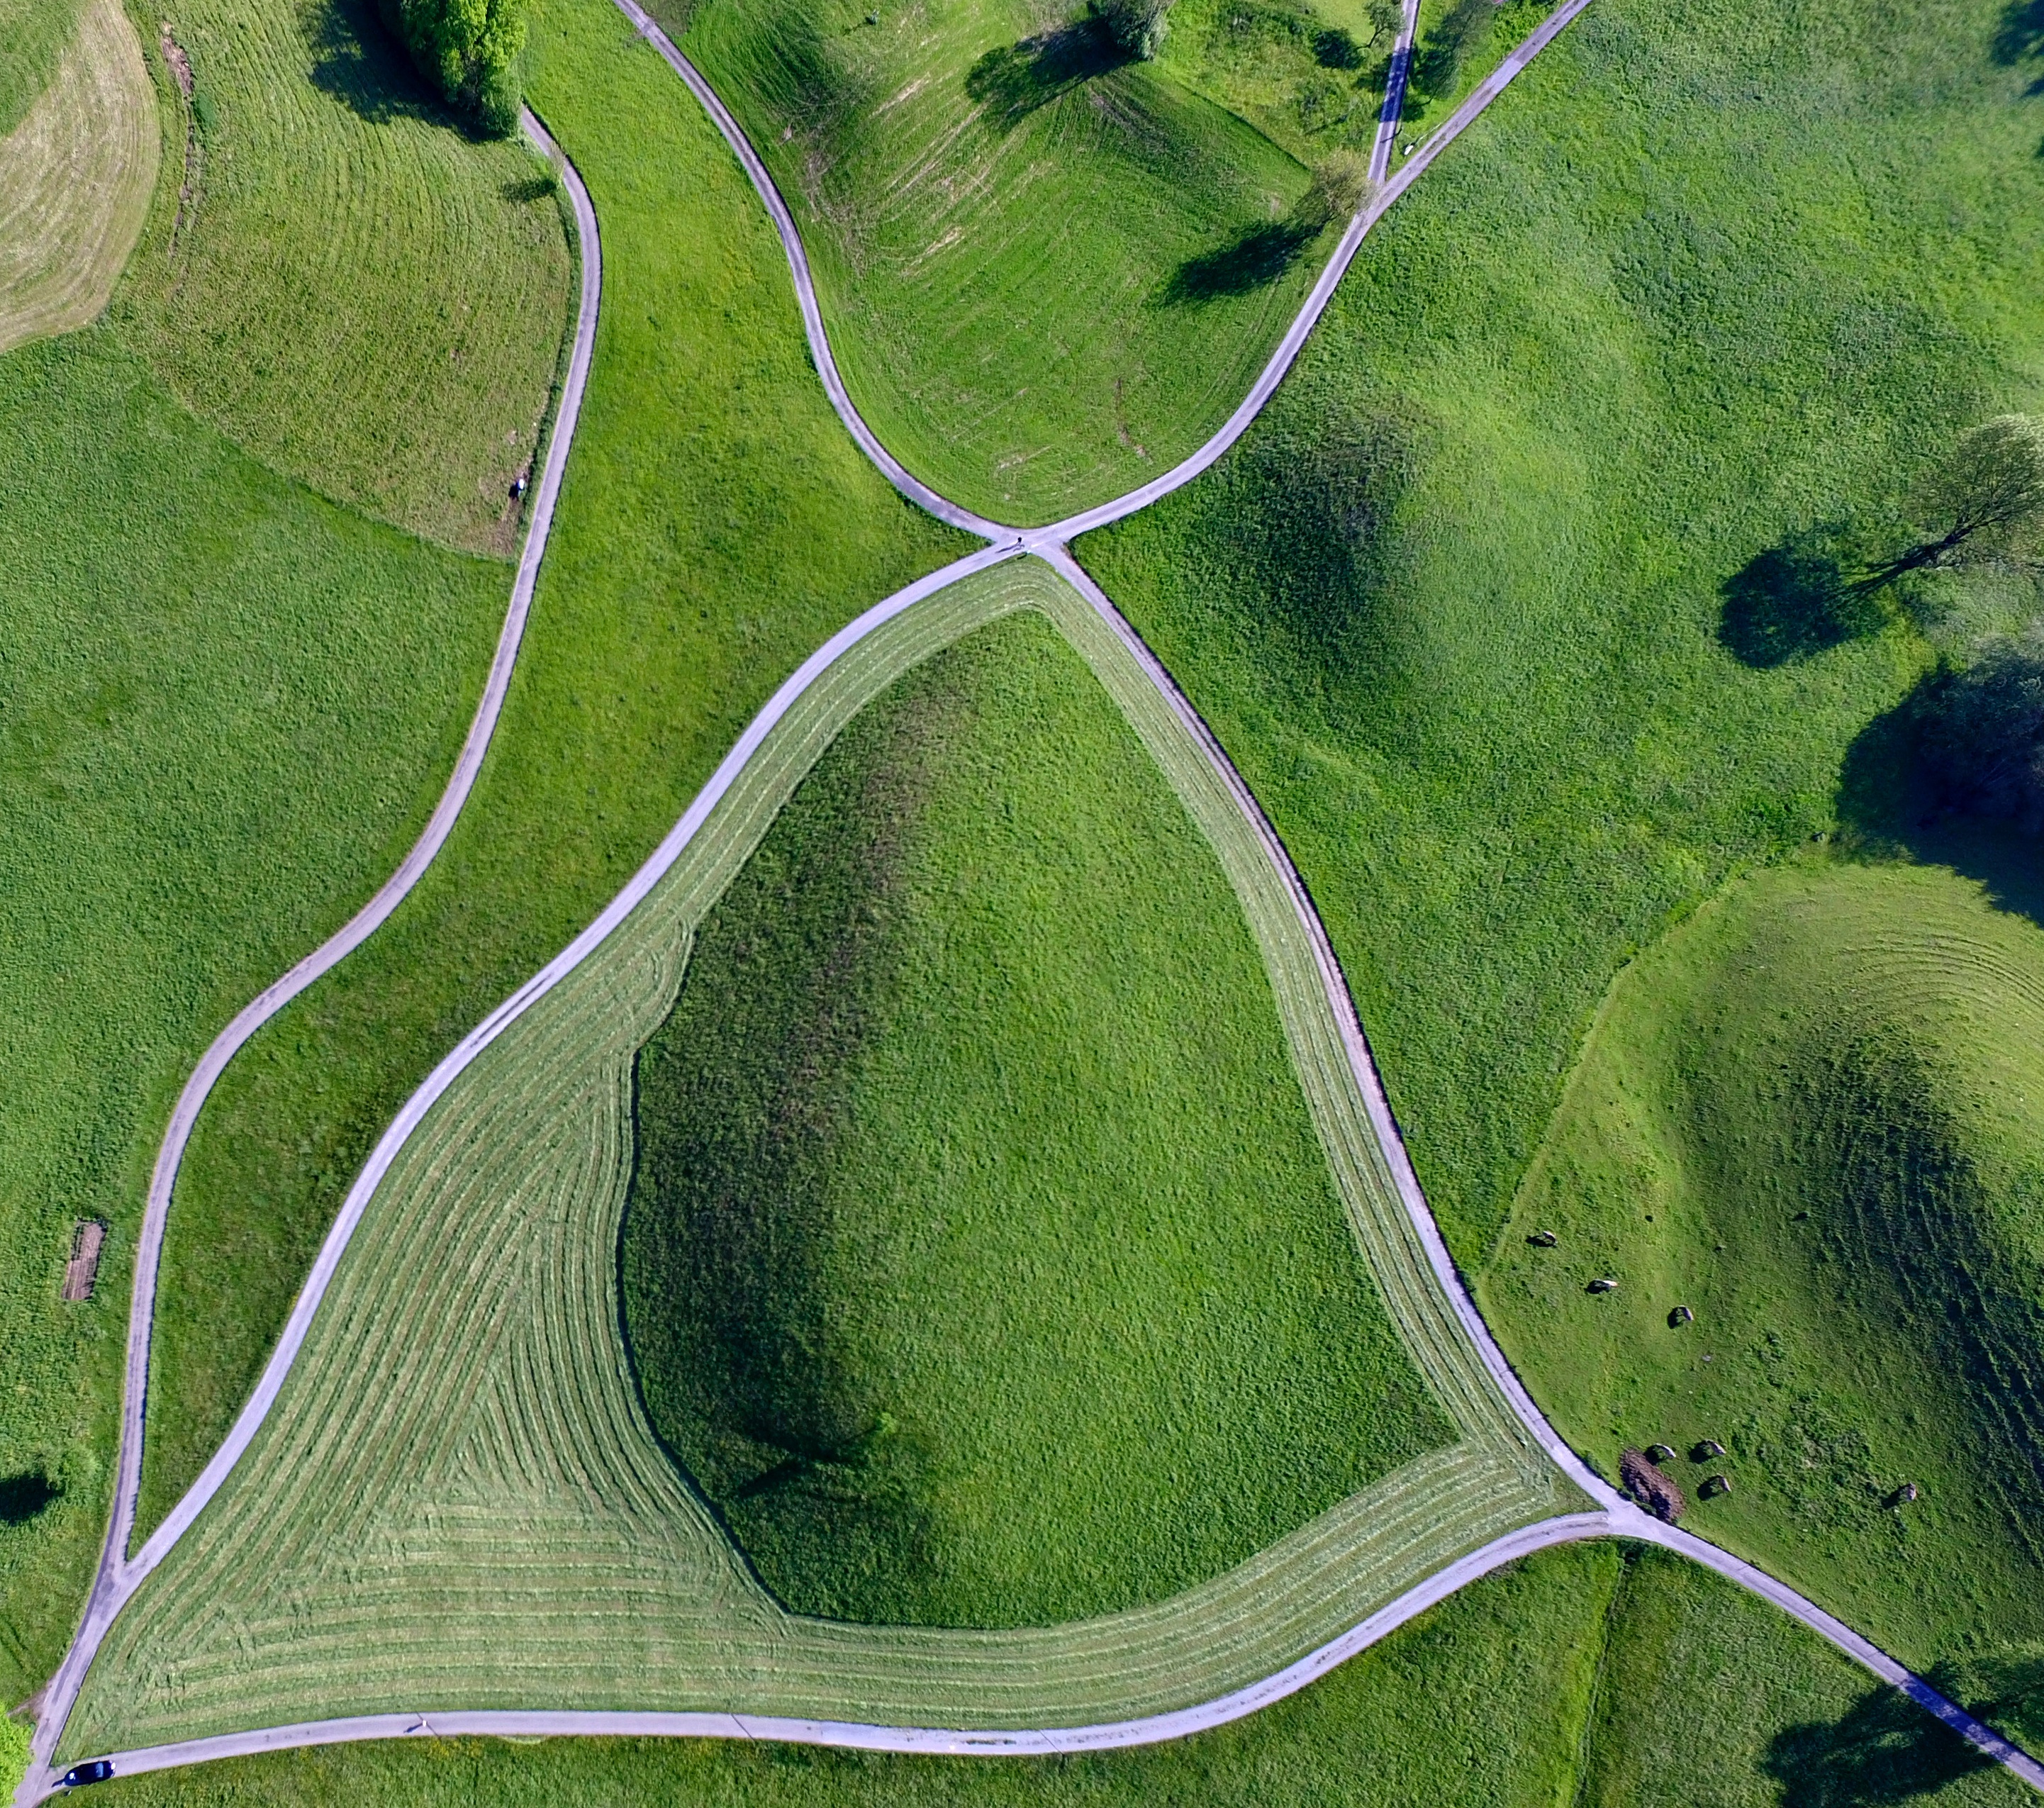
landscape, grass, structure, field, lawn, meadow, leaf, line, green, plain, grassland, race track, screenshot, bird's eye view, aerial photography, sport venue